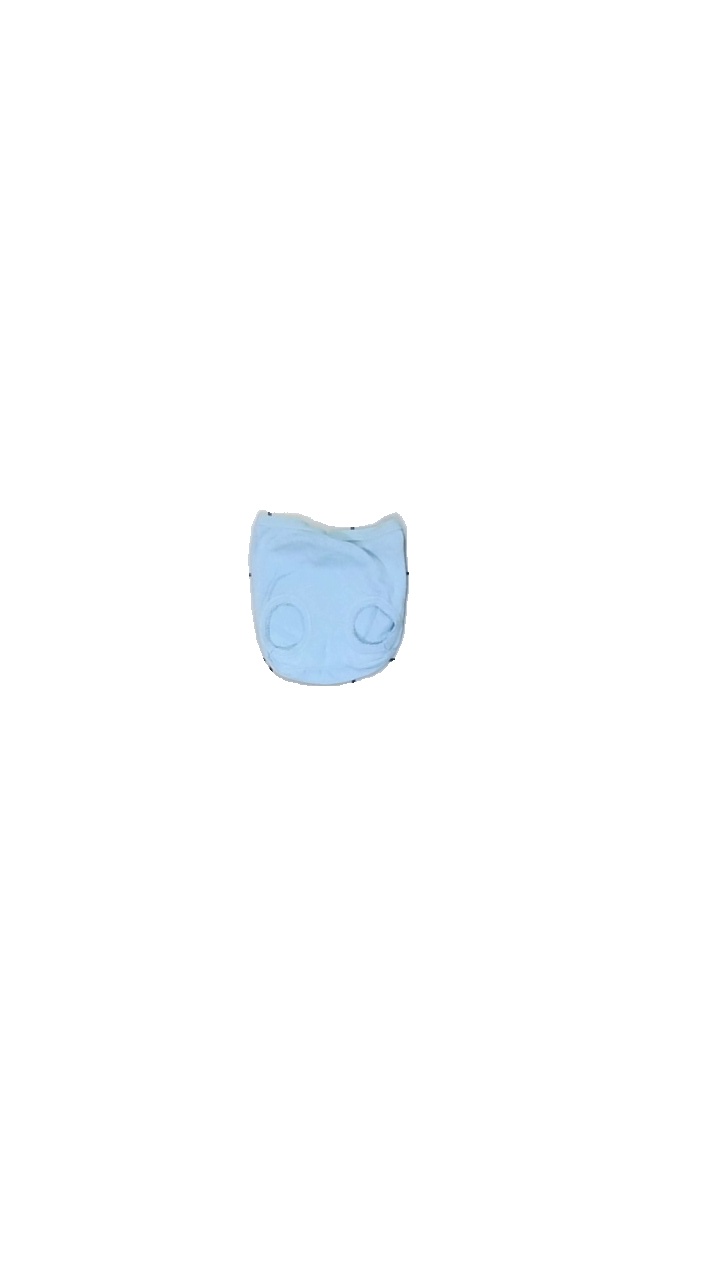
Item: Trousers (Children)
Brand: H&m
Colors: Blue
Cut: Regular
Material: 100% cotton
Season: Summer
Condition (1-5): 2
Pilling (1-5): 3
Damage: yellowing
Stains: Major
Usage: Recycle
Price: <50